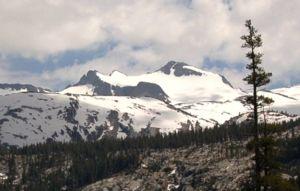
Le mont Lyell est le point culminant du parc national de Yosemite, dans la Sierra Nevada. Il se trouve au sud-est de la Cathedral Range et à 1,9 km au nord-ouest du pic Rodgers. Il porte le nom de Charles Lyell, un géologue du XIXᵉ siècle. Le mont abrite le plus grand glacier du Yosemite, le glacier Lyell, qui s'étend sur 65 hectares.